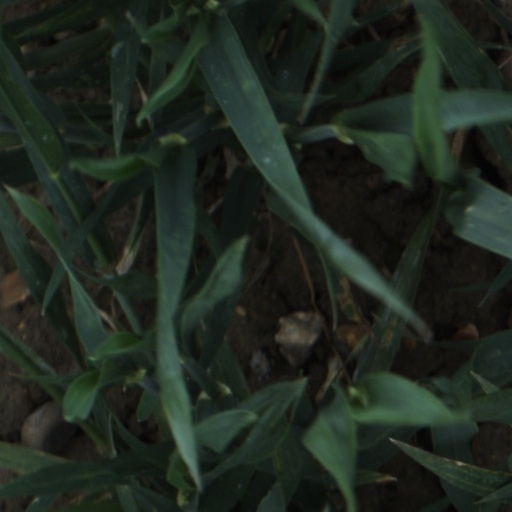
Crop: wheat